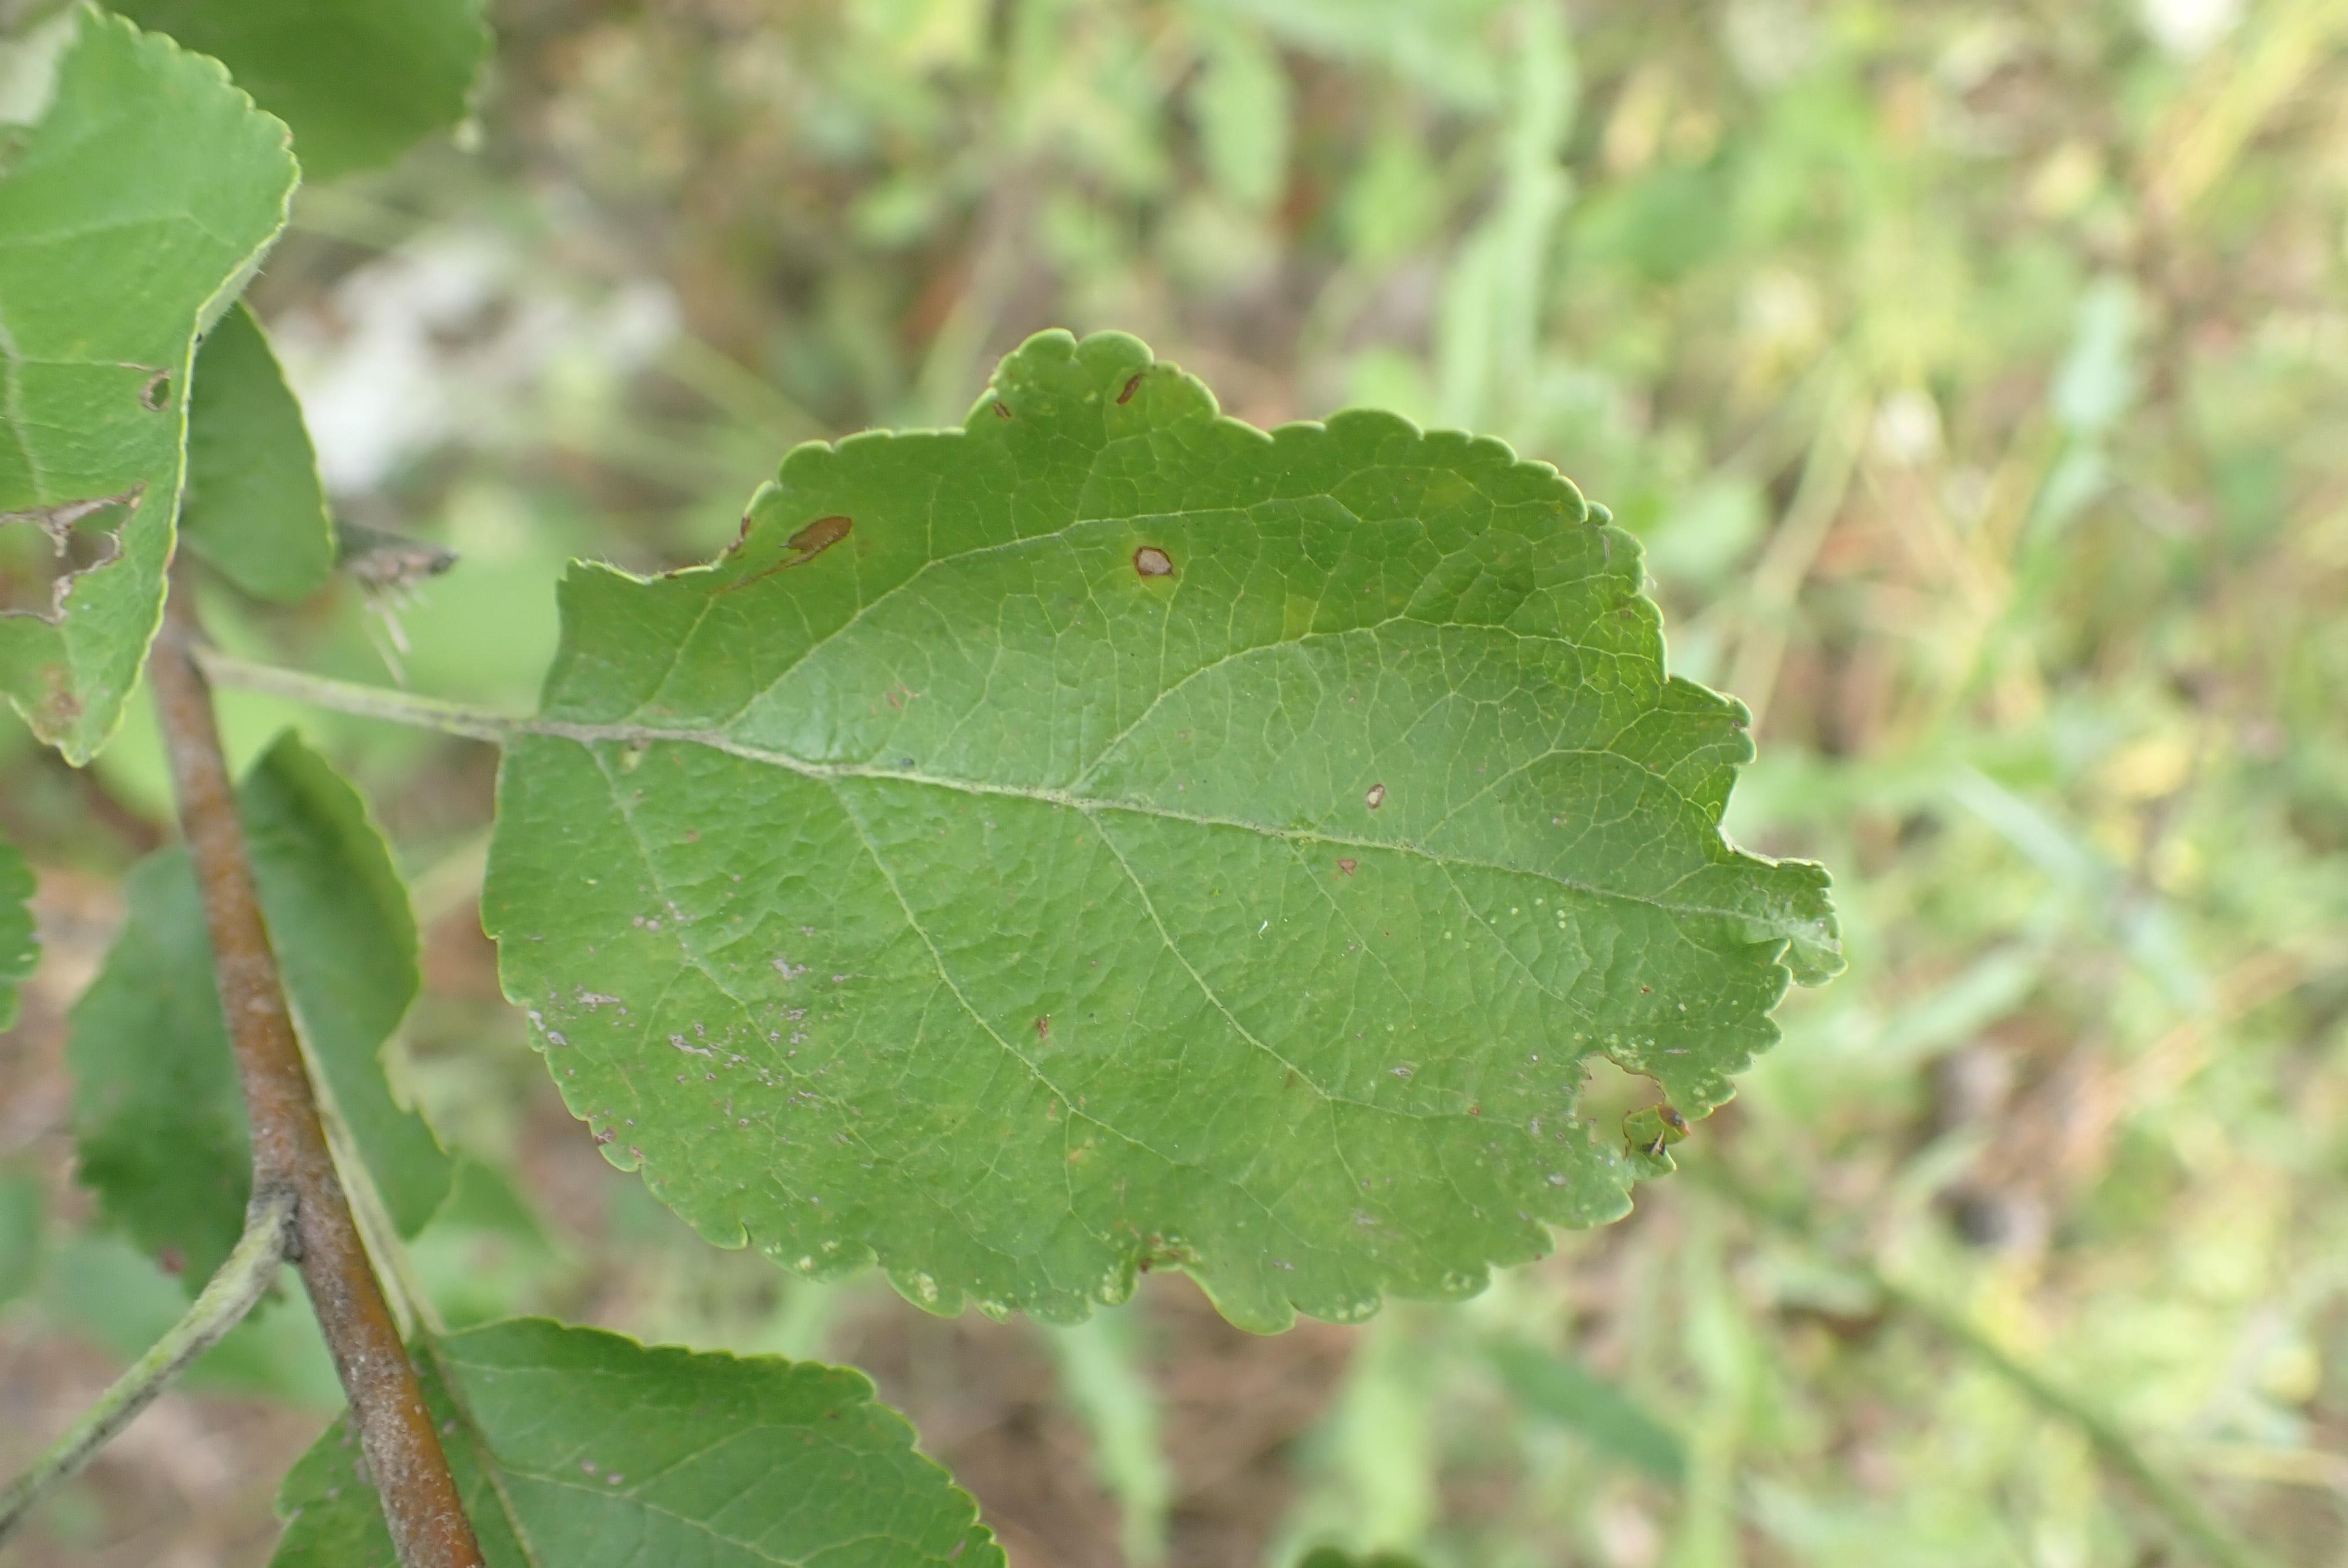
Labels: complex